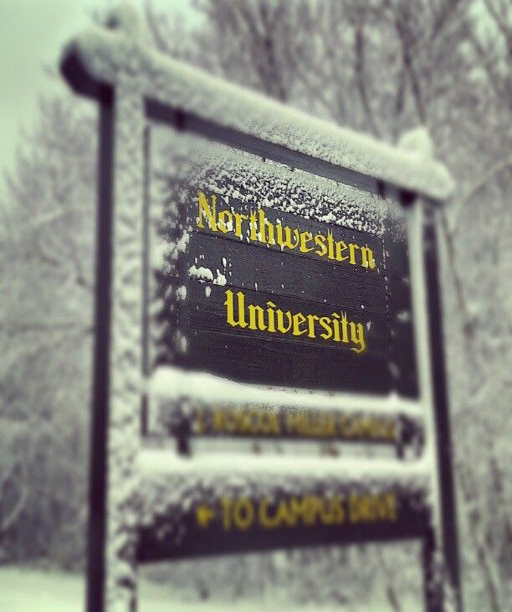
the entrance to campus during a winter snowfall